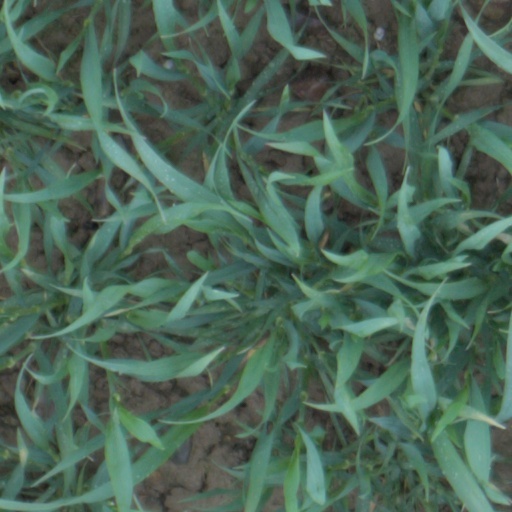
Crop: wheat